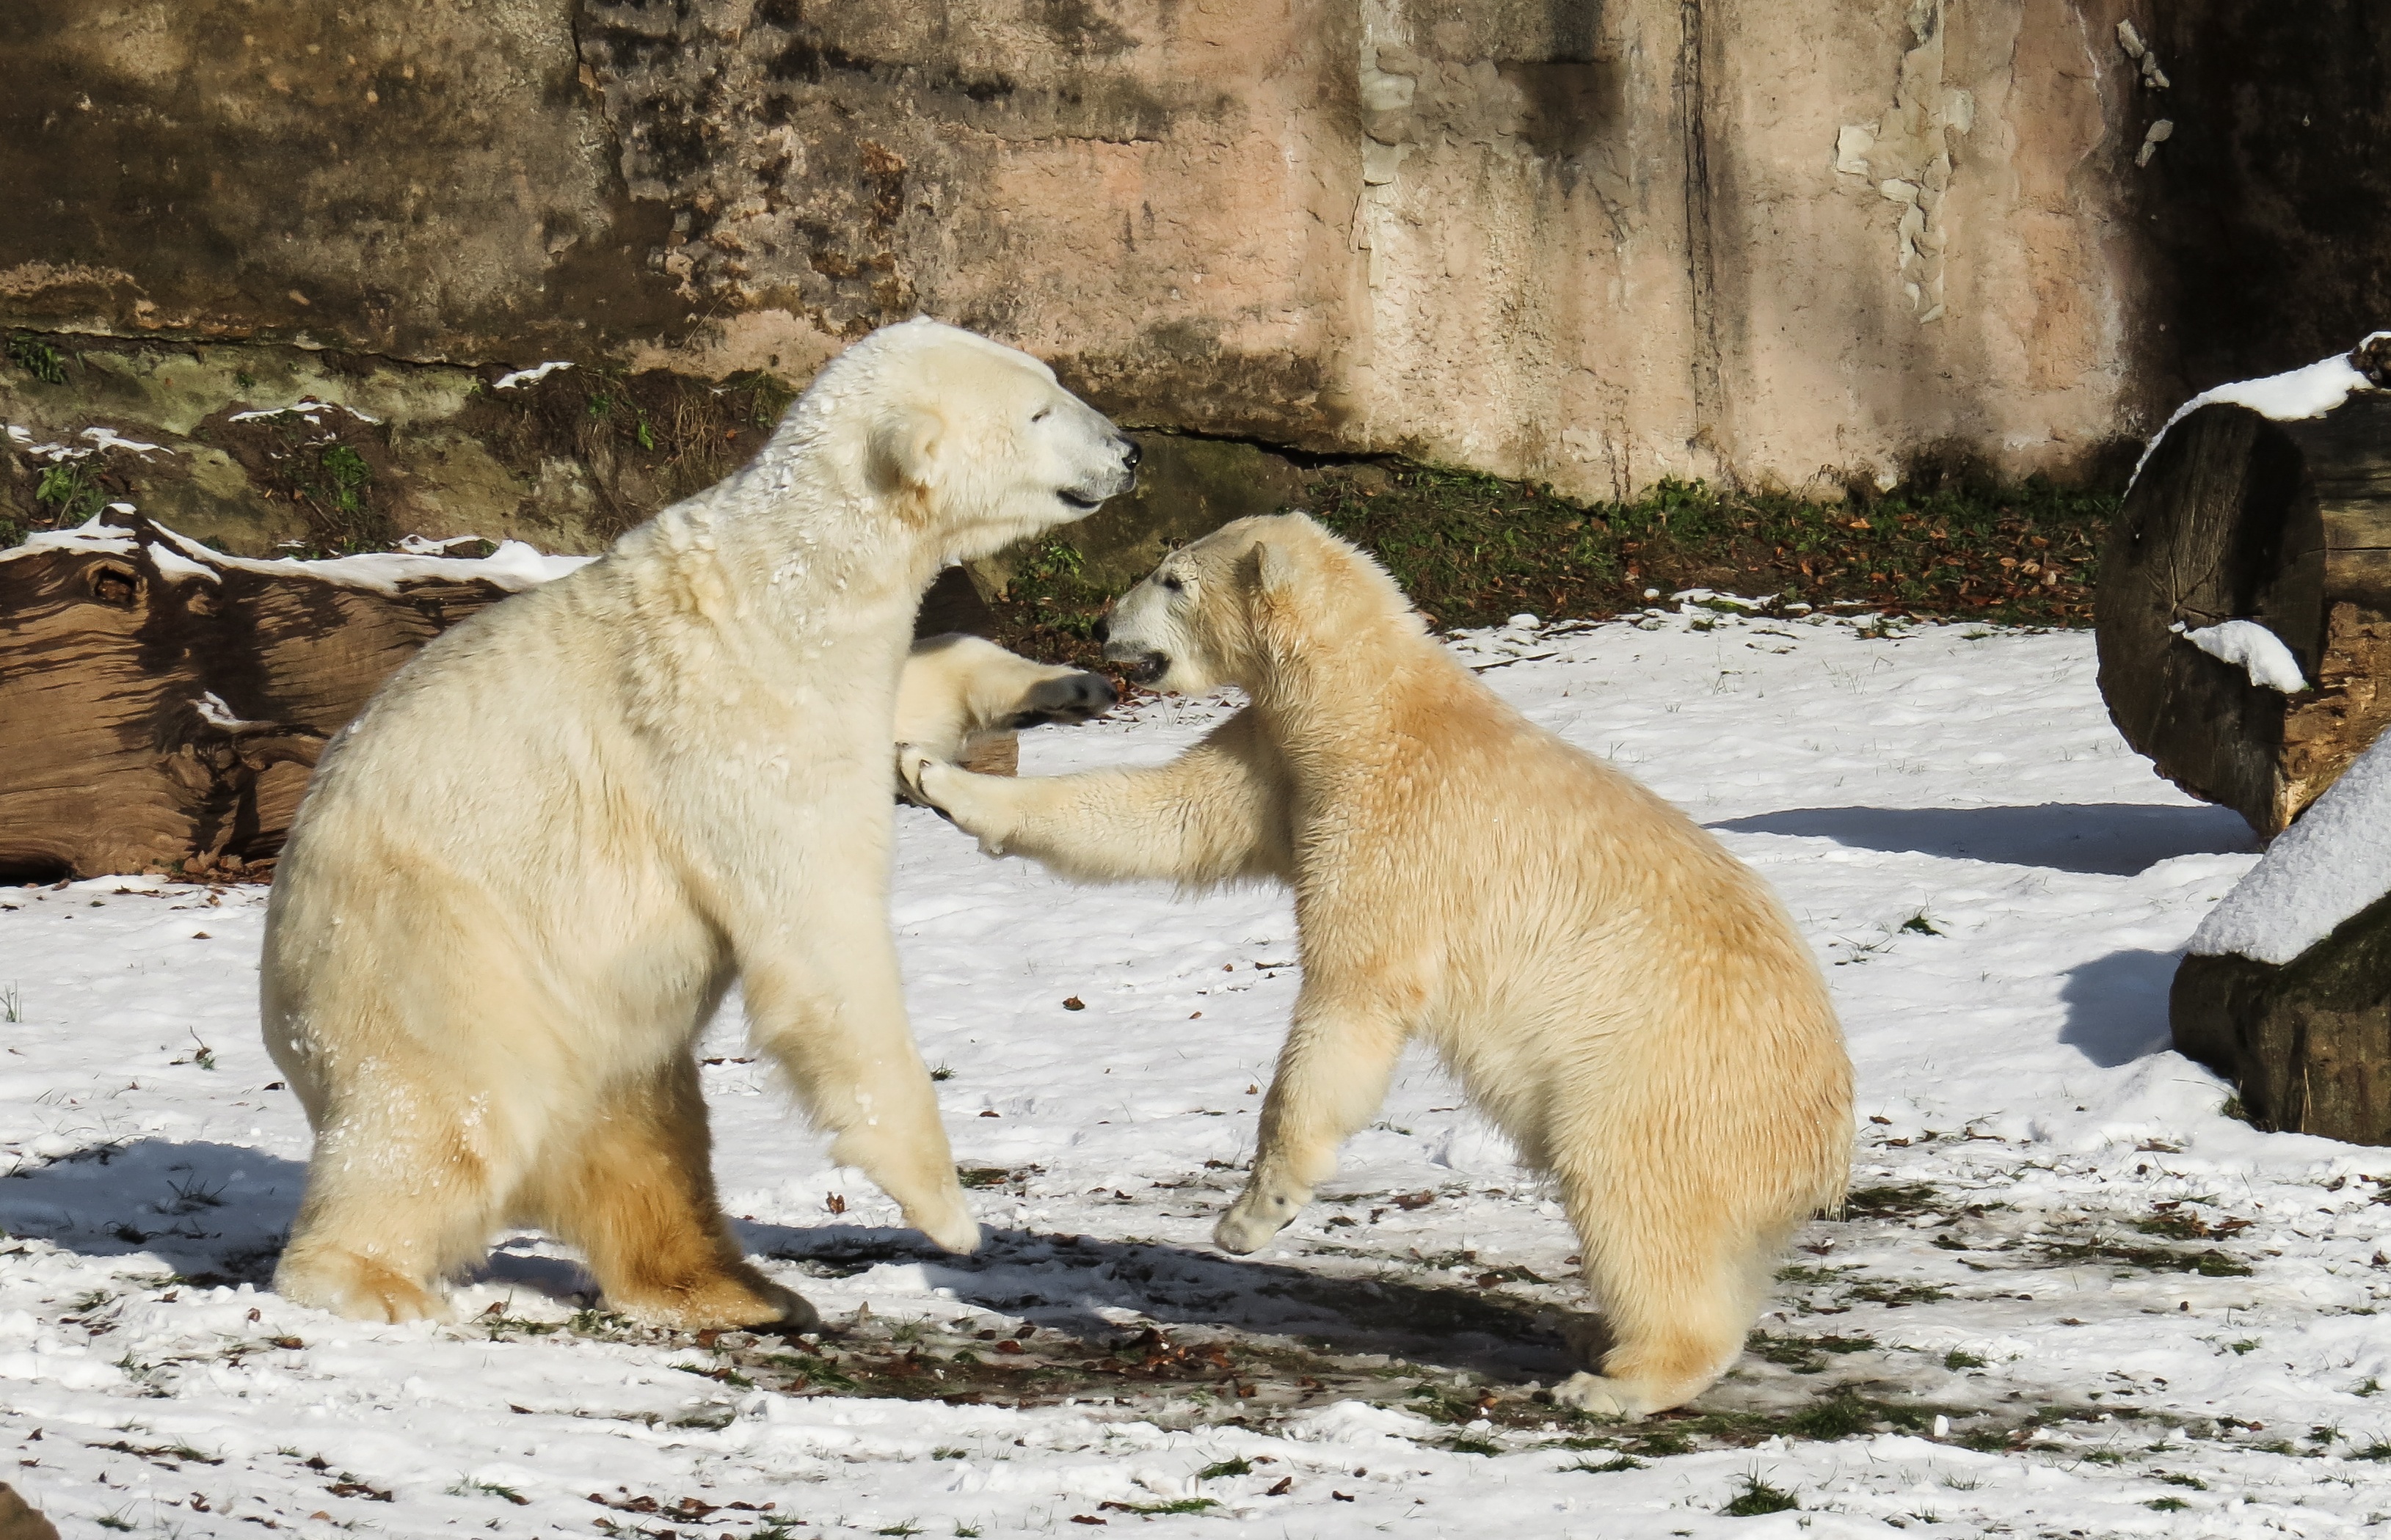
snow, winter, play, wildlife, zoo, fur, young, mammal, predator, fauna, polar bear, vertebrate, nuremberg, tiergarten, dangerous, young animal, street dog, dog breed group